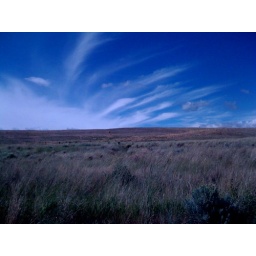
Field of grass near Glimpse Lake, BC. There is a black bear in this picture.